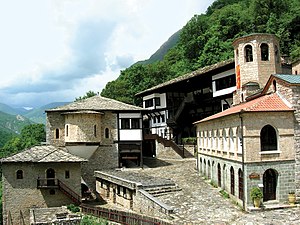
Sankt Jovan Bigorski-klosteret
Sankt Jovan Bigorski-klosteret
Sankt Joan Bigorski-klosteret er et makedonsk ortodoks kloster i det vestlige af landet nær vejen mellem byerne Debar og Gostivar.